Sky position (RA, Dec in degrees): 175.007, 10.975
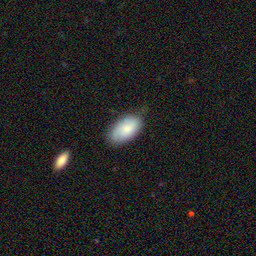
Galaxy morphology: In-between Round Smooth Galaxies